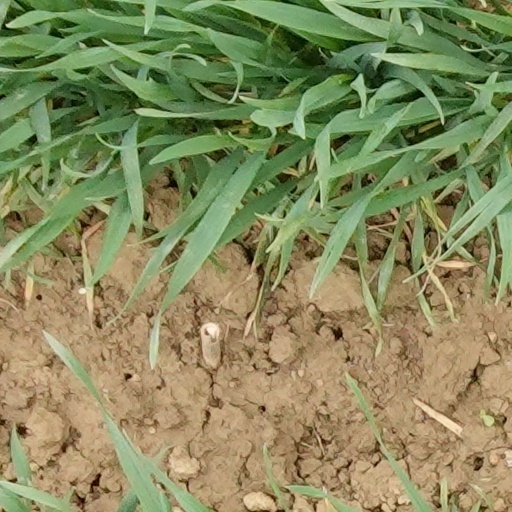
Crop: wheat